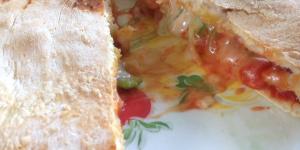
calzone de verduras